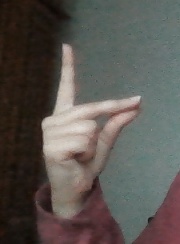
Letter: ta